Old Town Irvine

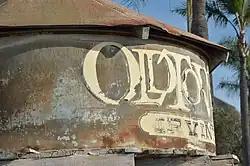
Old Town Irvine

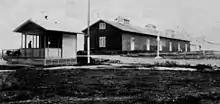
Irvine Ranch Bean warehouse and a temporary train station in 1895

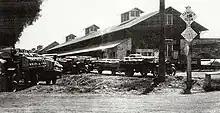
Irvine bean warehouse in 1922

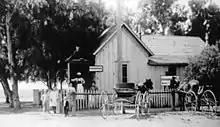
Irvine US Post Office in 1899

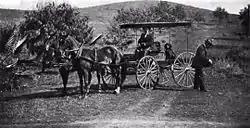
R. C. Irvine checking out new Irvine road in 1896

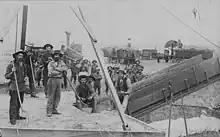
Irvine Ranch farming in 1897

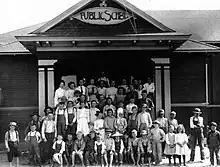
Irvine School house in 1899, built by James Irvine

Old Town Irvine was designated a California Historic Landmark (No.1004) on November 11, 1991. Old Town Irvine is in the city of Irvine, California in Orange County A Historic marker is at 14980 Sand Canyon Avenue, Irvine. The marker is to remember the founding the City of Town Irvine in 1887. The town of Irvine started as a train stop for the Santa Fe Railroad in 1889, where barley warehouse was built. At the time of founding the town was called Myford, California. Myford was the youngest son of James H. Irvine, who the town would be renamed after. James Irvine called the new town Myford, as at the time there was a City of Irvine in Calaveras County in Northern California. Myford was renamed Irvine in 1914, as the Northern California town changed its name to Carson Hill. The 125,000-acre Irvine Ranch was the largest employer in the town for years, a very busy place during harvest time. The town had a school, general store, blacksmith shop, diner, and a hotel for seasonal workers, all around Central Avenue and the train station. The Ranch lost its place as the center of town in the 1960s, with the housing boom and a new town center was built up. Irvine incorporated as a city in 1971. The old portions of Irvine, renamed East Irvine, had become run down. Much of the old Ranch in East Irvine was abandoned or taken down. Central Avenue was renamed Sand Canyon Ave, which became a main highway.